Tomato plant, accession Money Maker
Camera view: vertical (180 deg); turntable rotation: 0 degrees
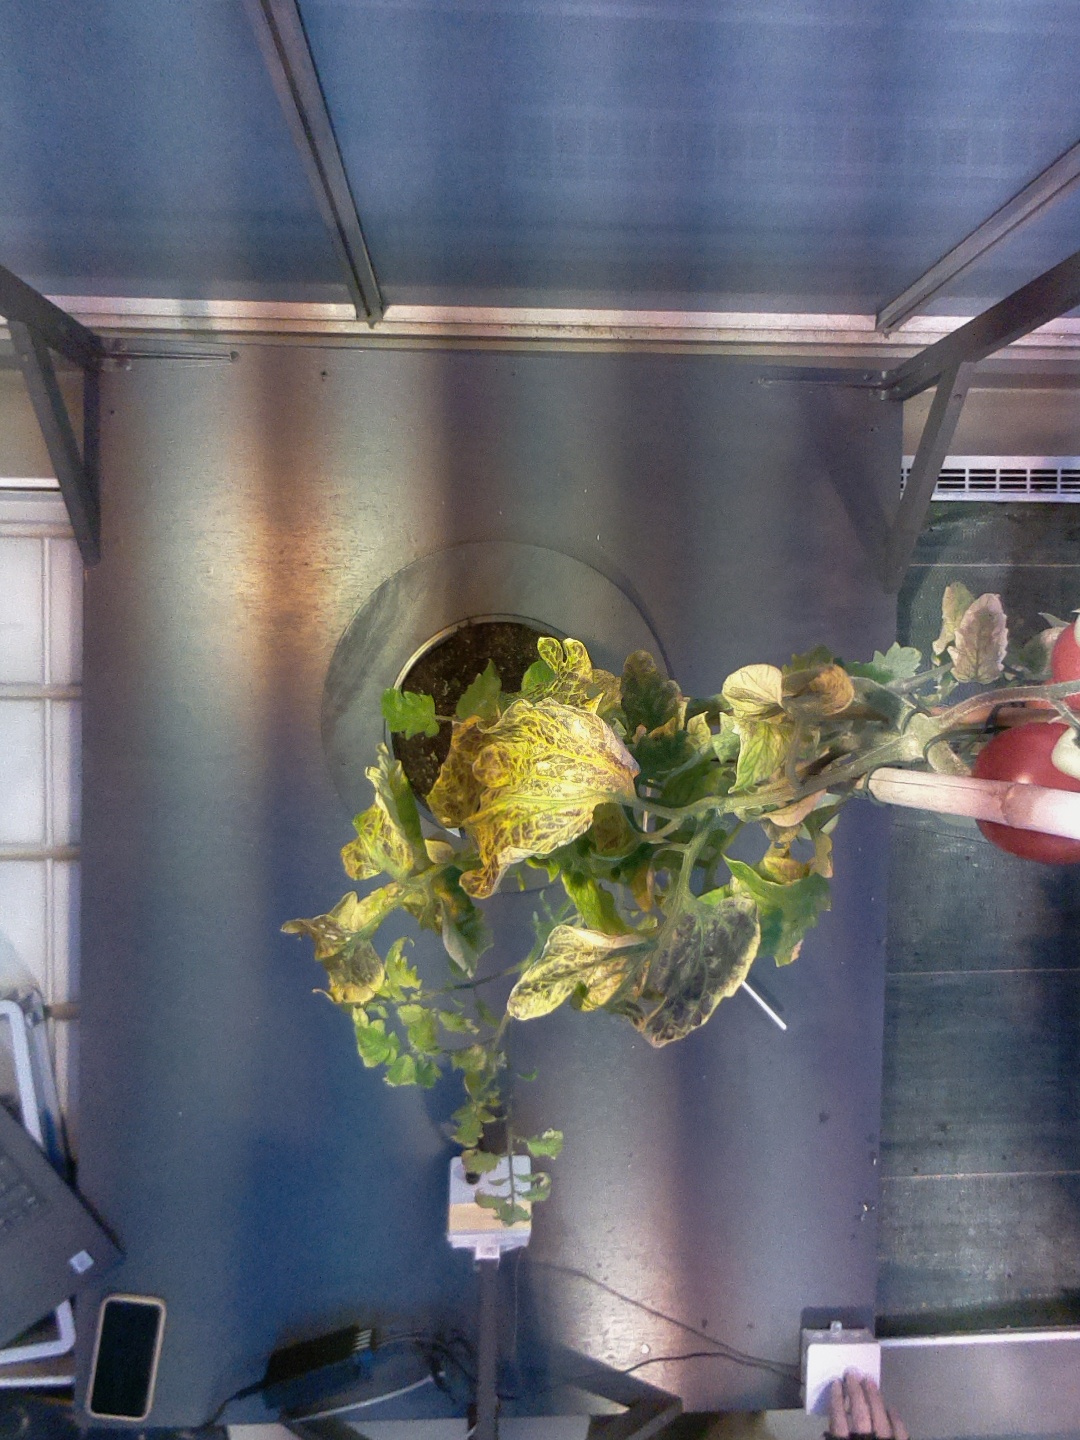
BBCH growth stage 84: 40%-50% of fruits show typical fully ripe color